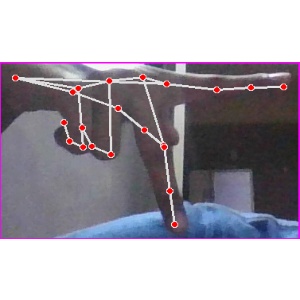
अक्षर: प